Larry Ellison

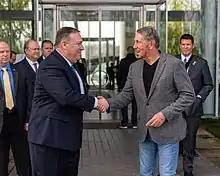
Ellison (right) with Secretary of State Mike Pompeo in 2020

Ellison was critical of NSA whistle-blower Edward Snowden, saying that "Snowden had yet to identify a single person who had been 'wrongly injured' by the NSA's data collection". In 2012, he donated to both Democratic and Republican politicians, and in late 2014 hosted Republican senator Rand Paul at a fundraiser at his home.